Poles in Chicago

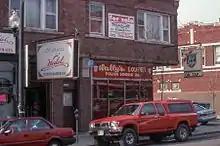
'Polish singing bar' on Milwaukee Avenue, circa 1999

Chicago also has a thriving Polish cultural scene. The Polish Arts Club of Chicago was founded in 1926. The city hosts the Polish Film Festival of America where various Polish films are screened during the weeklong festival every October. Polish stage productions in both Polish and English are regularly staged at numerous venues throughout the Chicago Metropolitan Area. The most prominent venues among these are the Chopin and Gateway Theatres. The Gateway, which is also the seat of the Polish Cultural Center in Chicago is the home of the Paderewski Symphony Orchestra. The Lira Ensemble, the only professional performing arts company outside of Poland that specializes in Polish music, song, and dance is Artist-in-Residence at Loyola University Chicago. Chicago is also host to several Polish folk dances ensembles that teach traditions to Polish-American children.